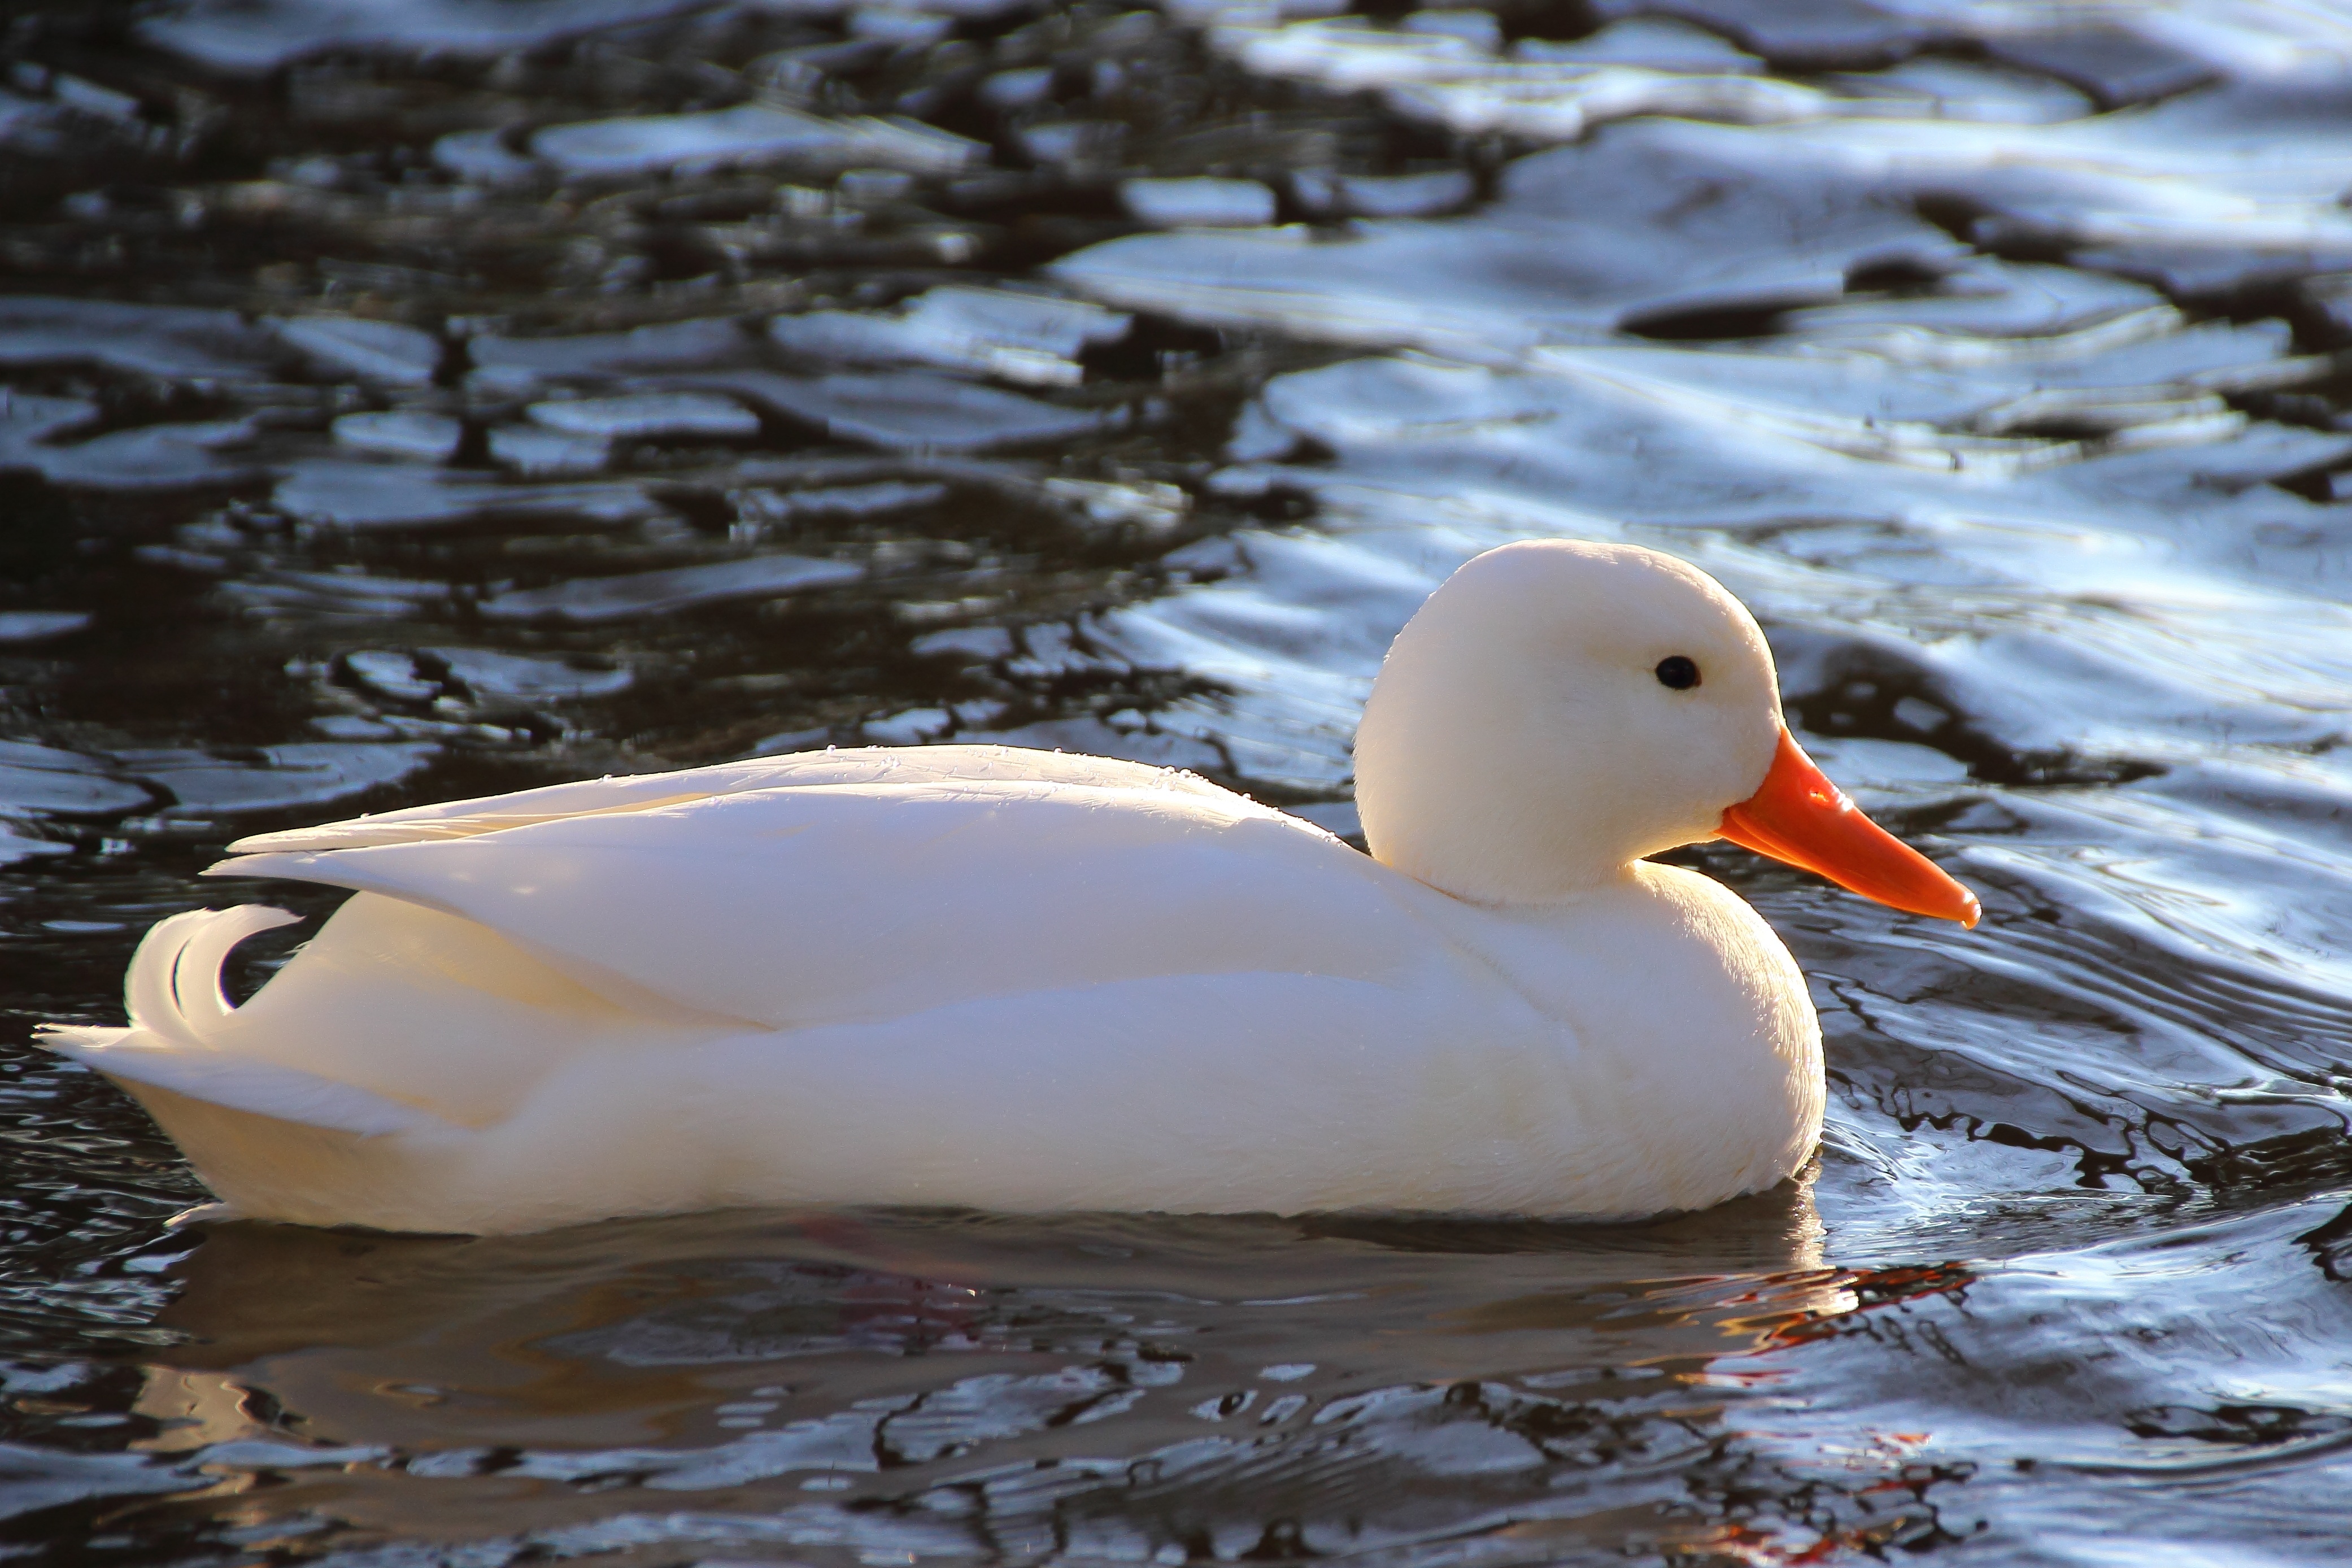
water, bird, light, white, wildlife, swim, reflection, beak, fauna, swan, duck, vertebrate, waterfowl, water bird, back light, ducks geese and swans, seaduck